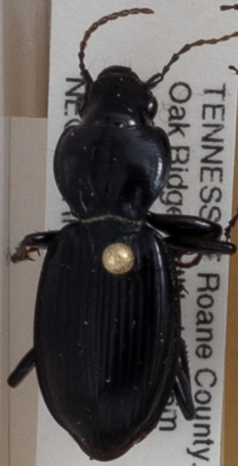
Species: Cyclotrachelus fucatus
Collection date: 2014-06-16 04:00:00
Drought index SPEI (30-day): -0.142
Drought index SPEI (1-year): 0.18
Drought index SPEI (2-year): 0.302